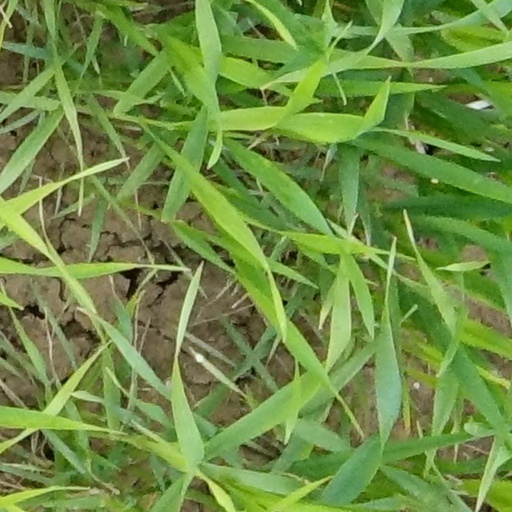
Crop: wheat